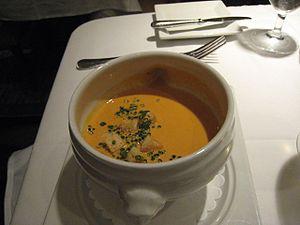
La bisque est un potage de la cuisine française, consistant en un coulis onctueux de crustacés très assaisonné et additionné de crème fraîche.